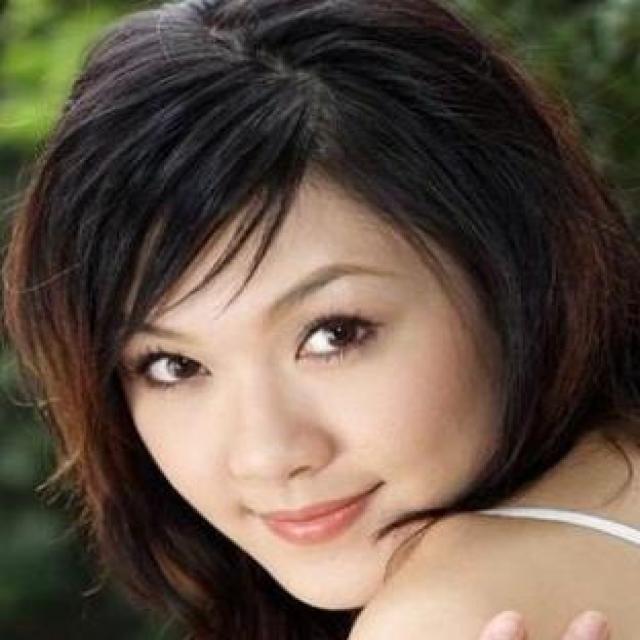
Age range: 21-44